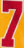
Number: 7